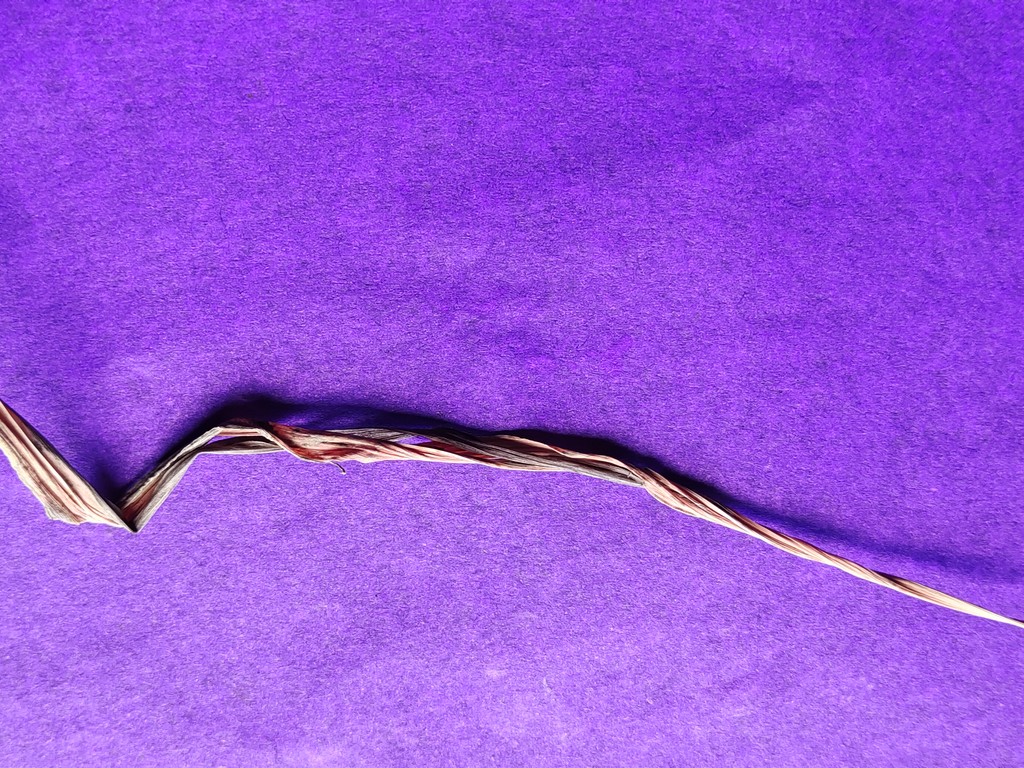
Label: Dried